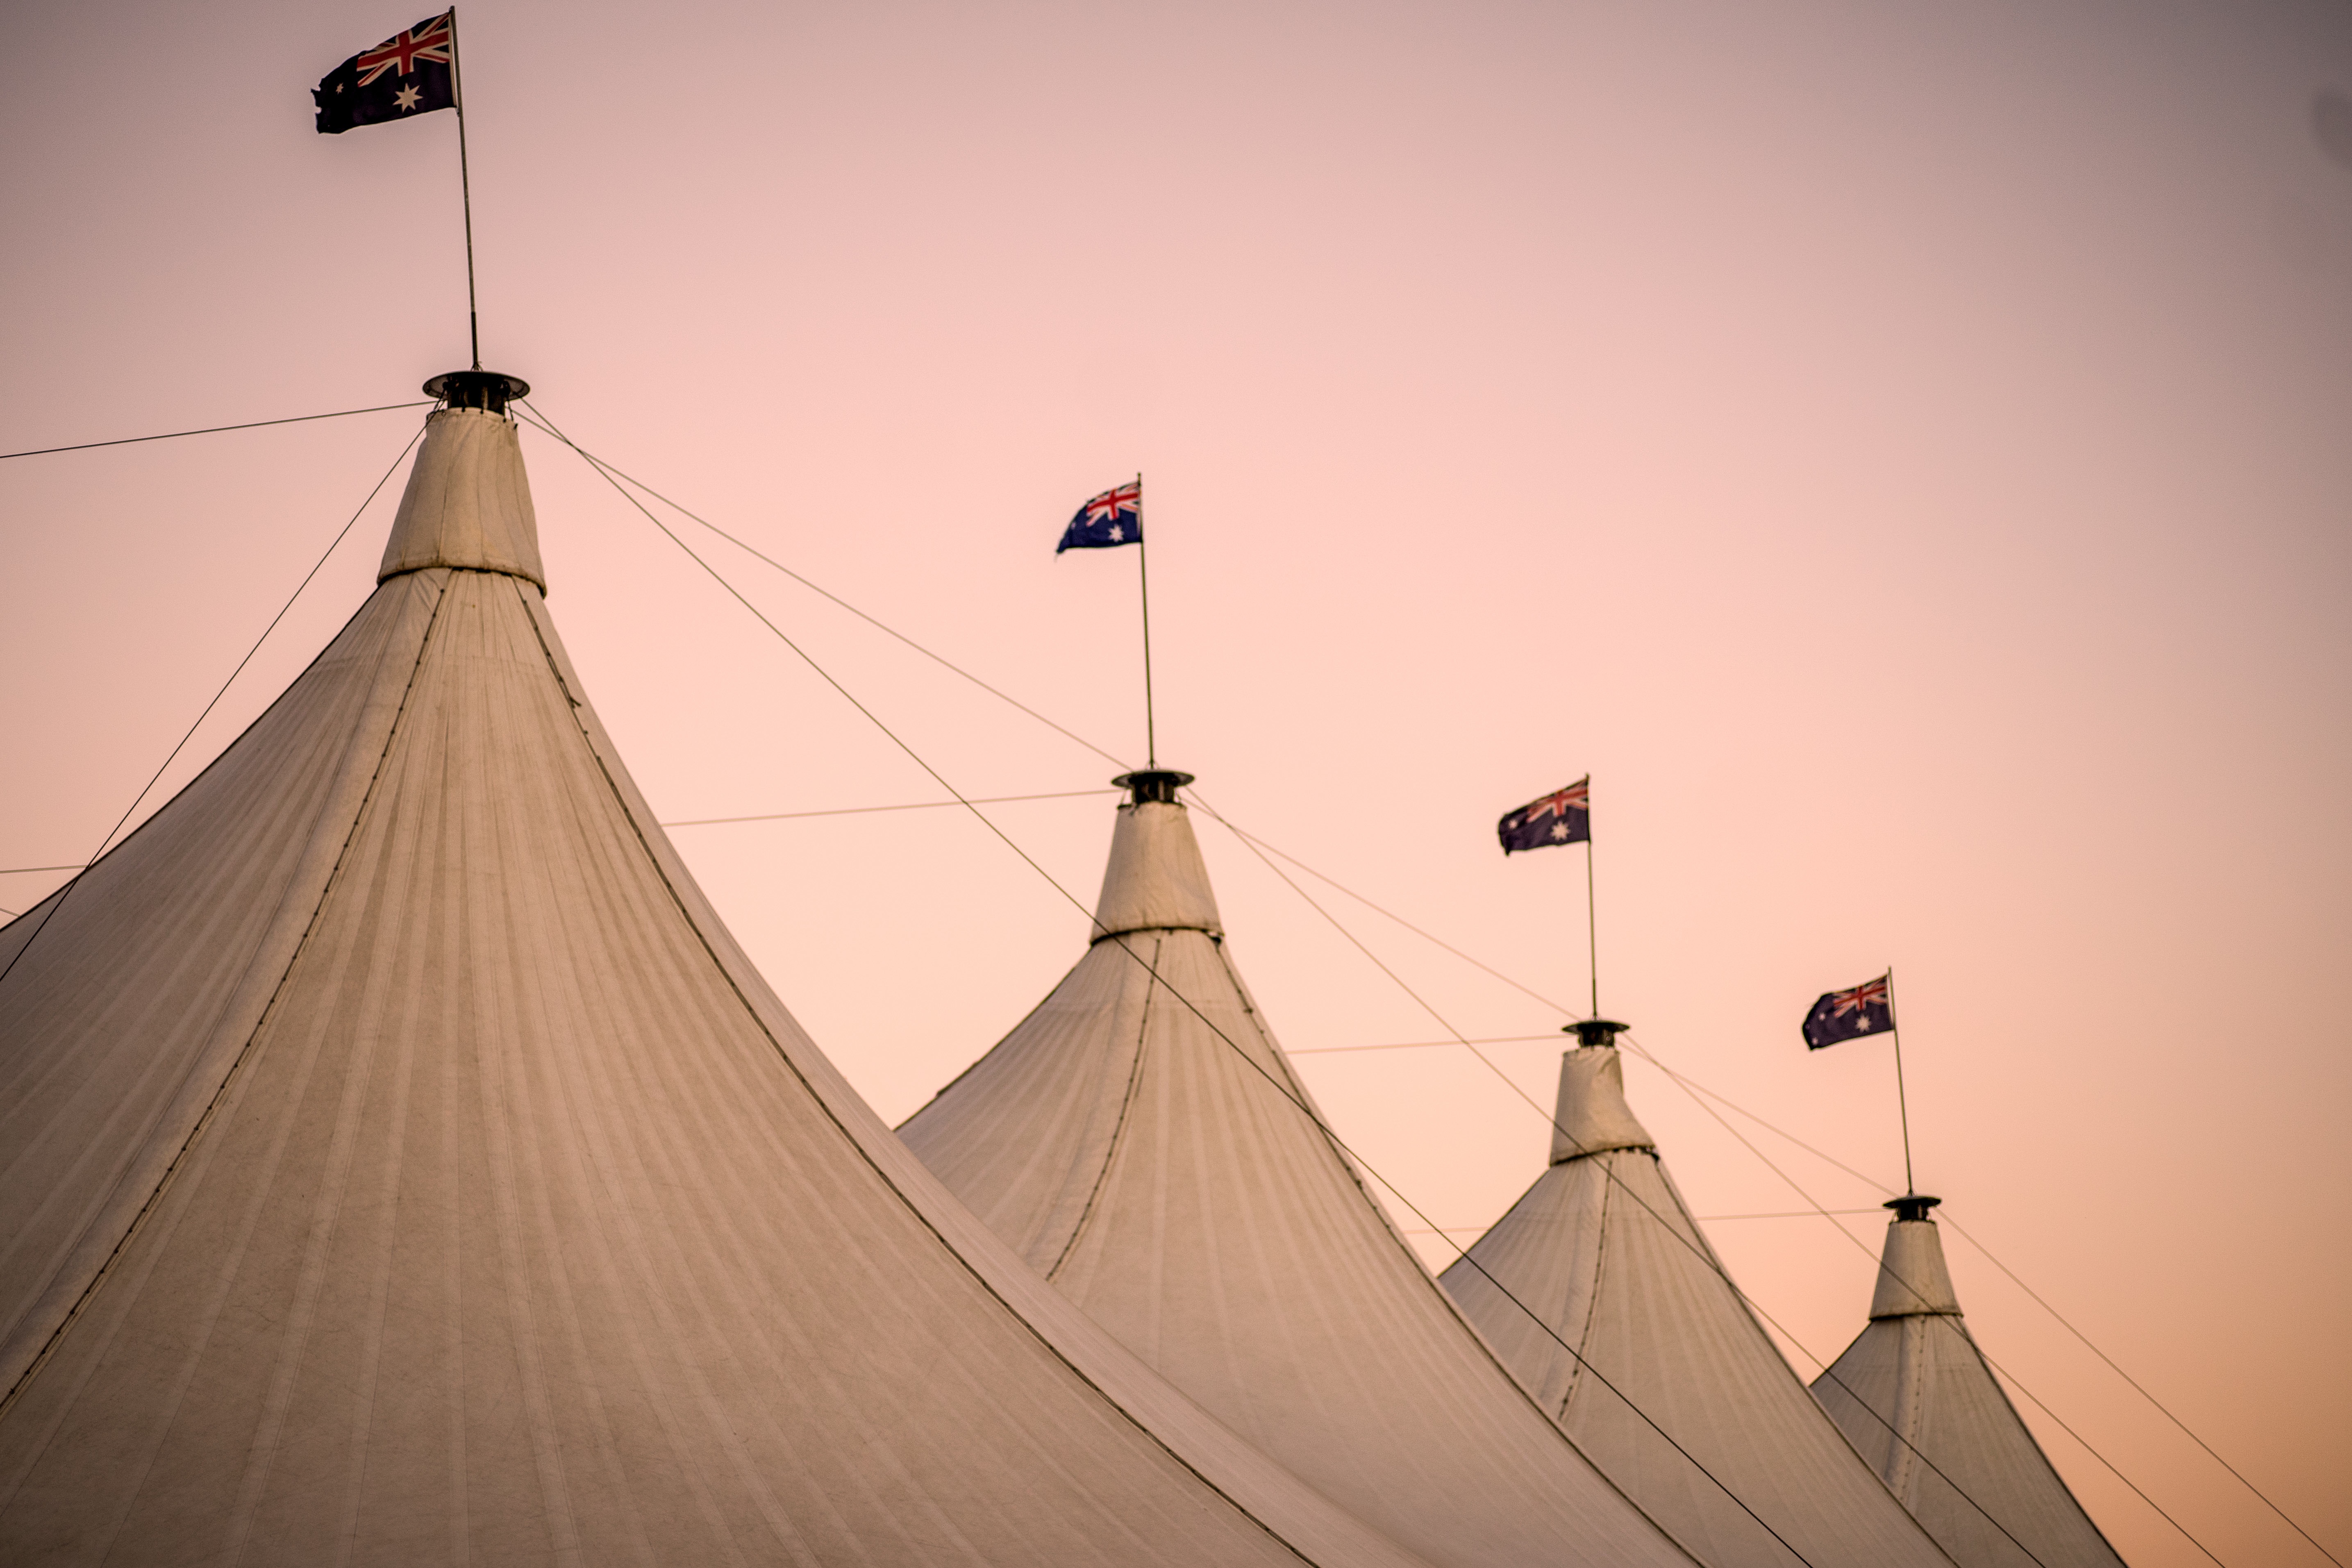
light, sunset, boat, morning, line, vehicle, mast, color, sailboat, sail, watercraft, shape, sailing ship, atmosphere of earth